Saturday

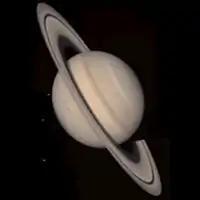
Saturday is named after the planet Saturn, which in turn was named after the Roman god Saturn

The seven-day week originated in Judaism, with the seventh day observed as a Sabbath day. Via the influence of Christianity, the seven-day week was adopted by the Roman Empire, gradually replacing the eight-day Roman nundinal cycle